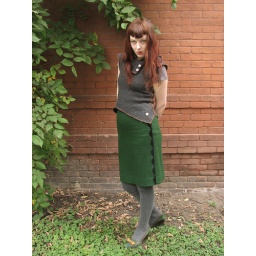
wearing: sweater, from anti-factory; shirt underneath, f21; green wool skirt, thrifted in ventura, ca; socks from sock dreams, shoes from macy's